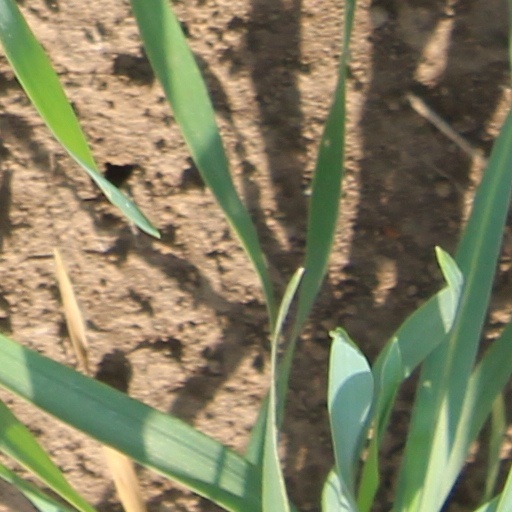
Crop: wheat